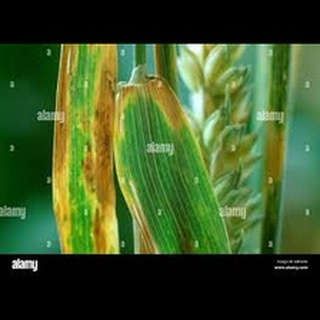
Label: wheat_leaf_blight